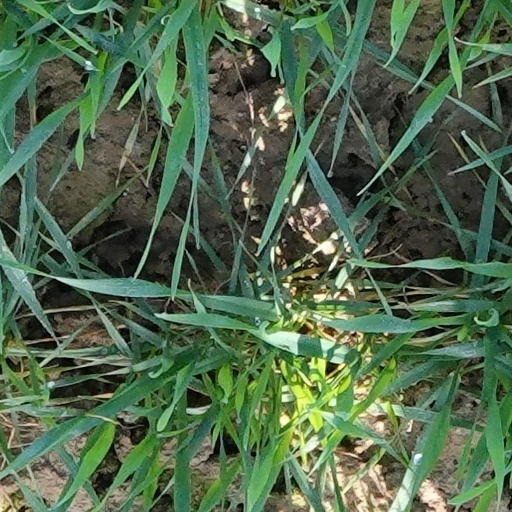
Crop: wheat